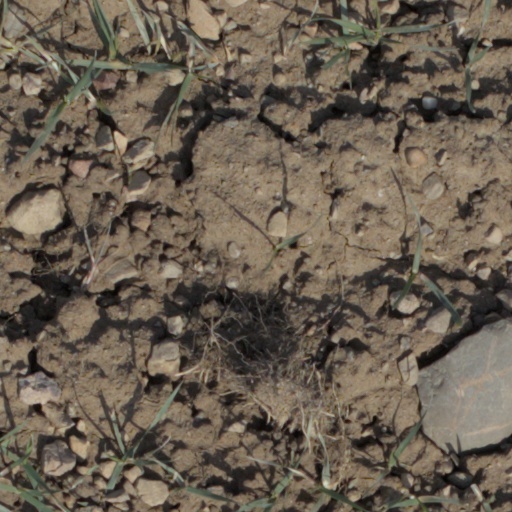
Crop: wheat